AMC Ambassador

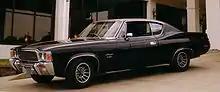
1971 Ambassador hardtop with TurboCast II wheels from 1979 to 1983

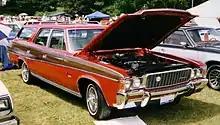
1971 AMC Ambassador station wagon

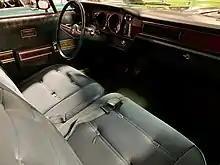
1971 Ambassador Custom interior

The most significant change by AMC for the 1970 model year was the launch of the new compact Hornet that not only replaced the Rambler American, but also became the platform for several types of vehicles through its discontinuation in 1988. However, all car lines received changes and updates for 1970.